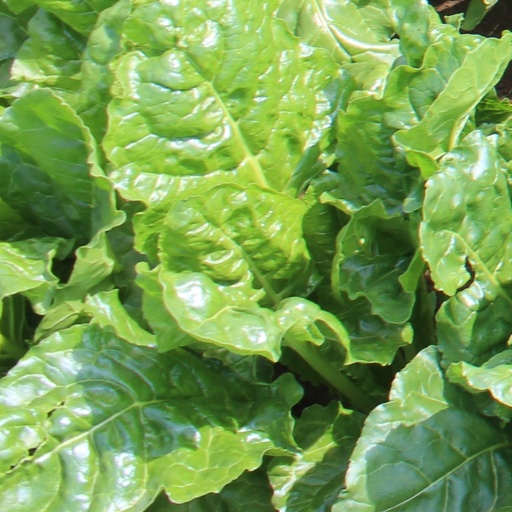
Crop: sugar beet